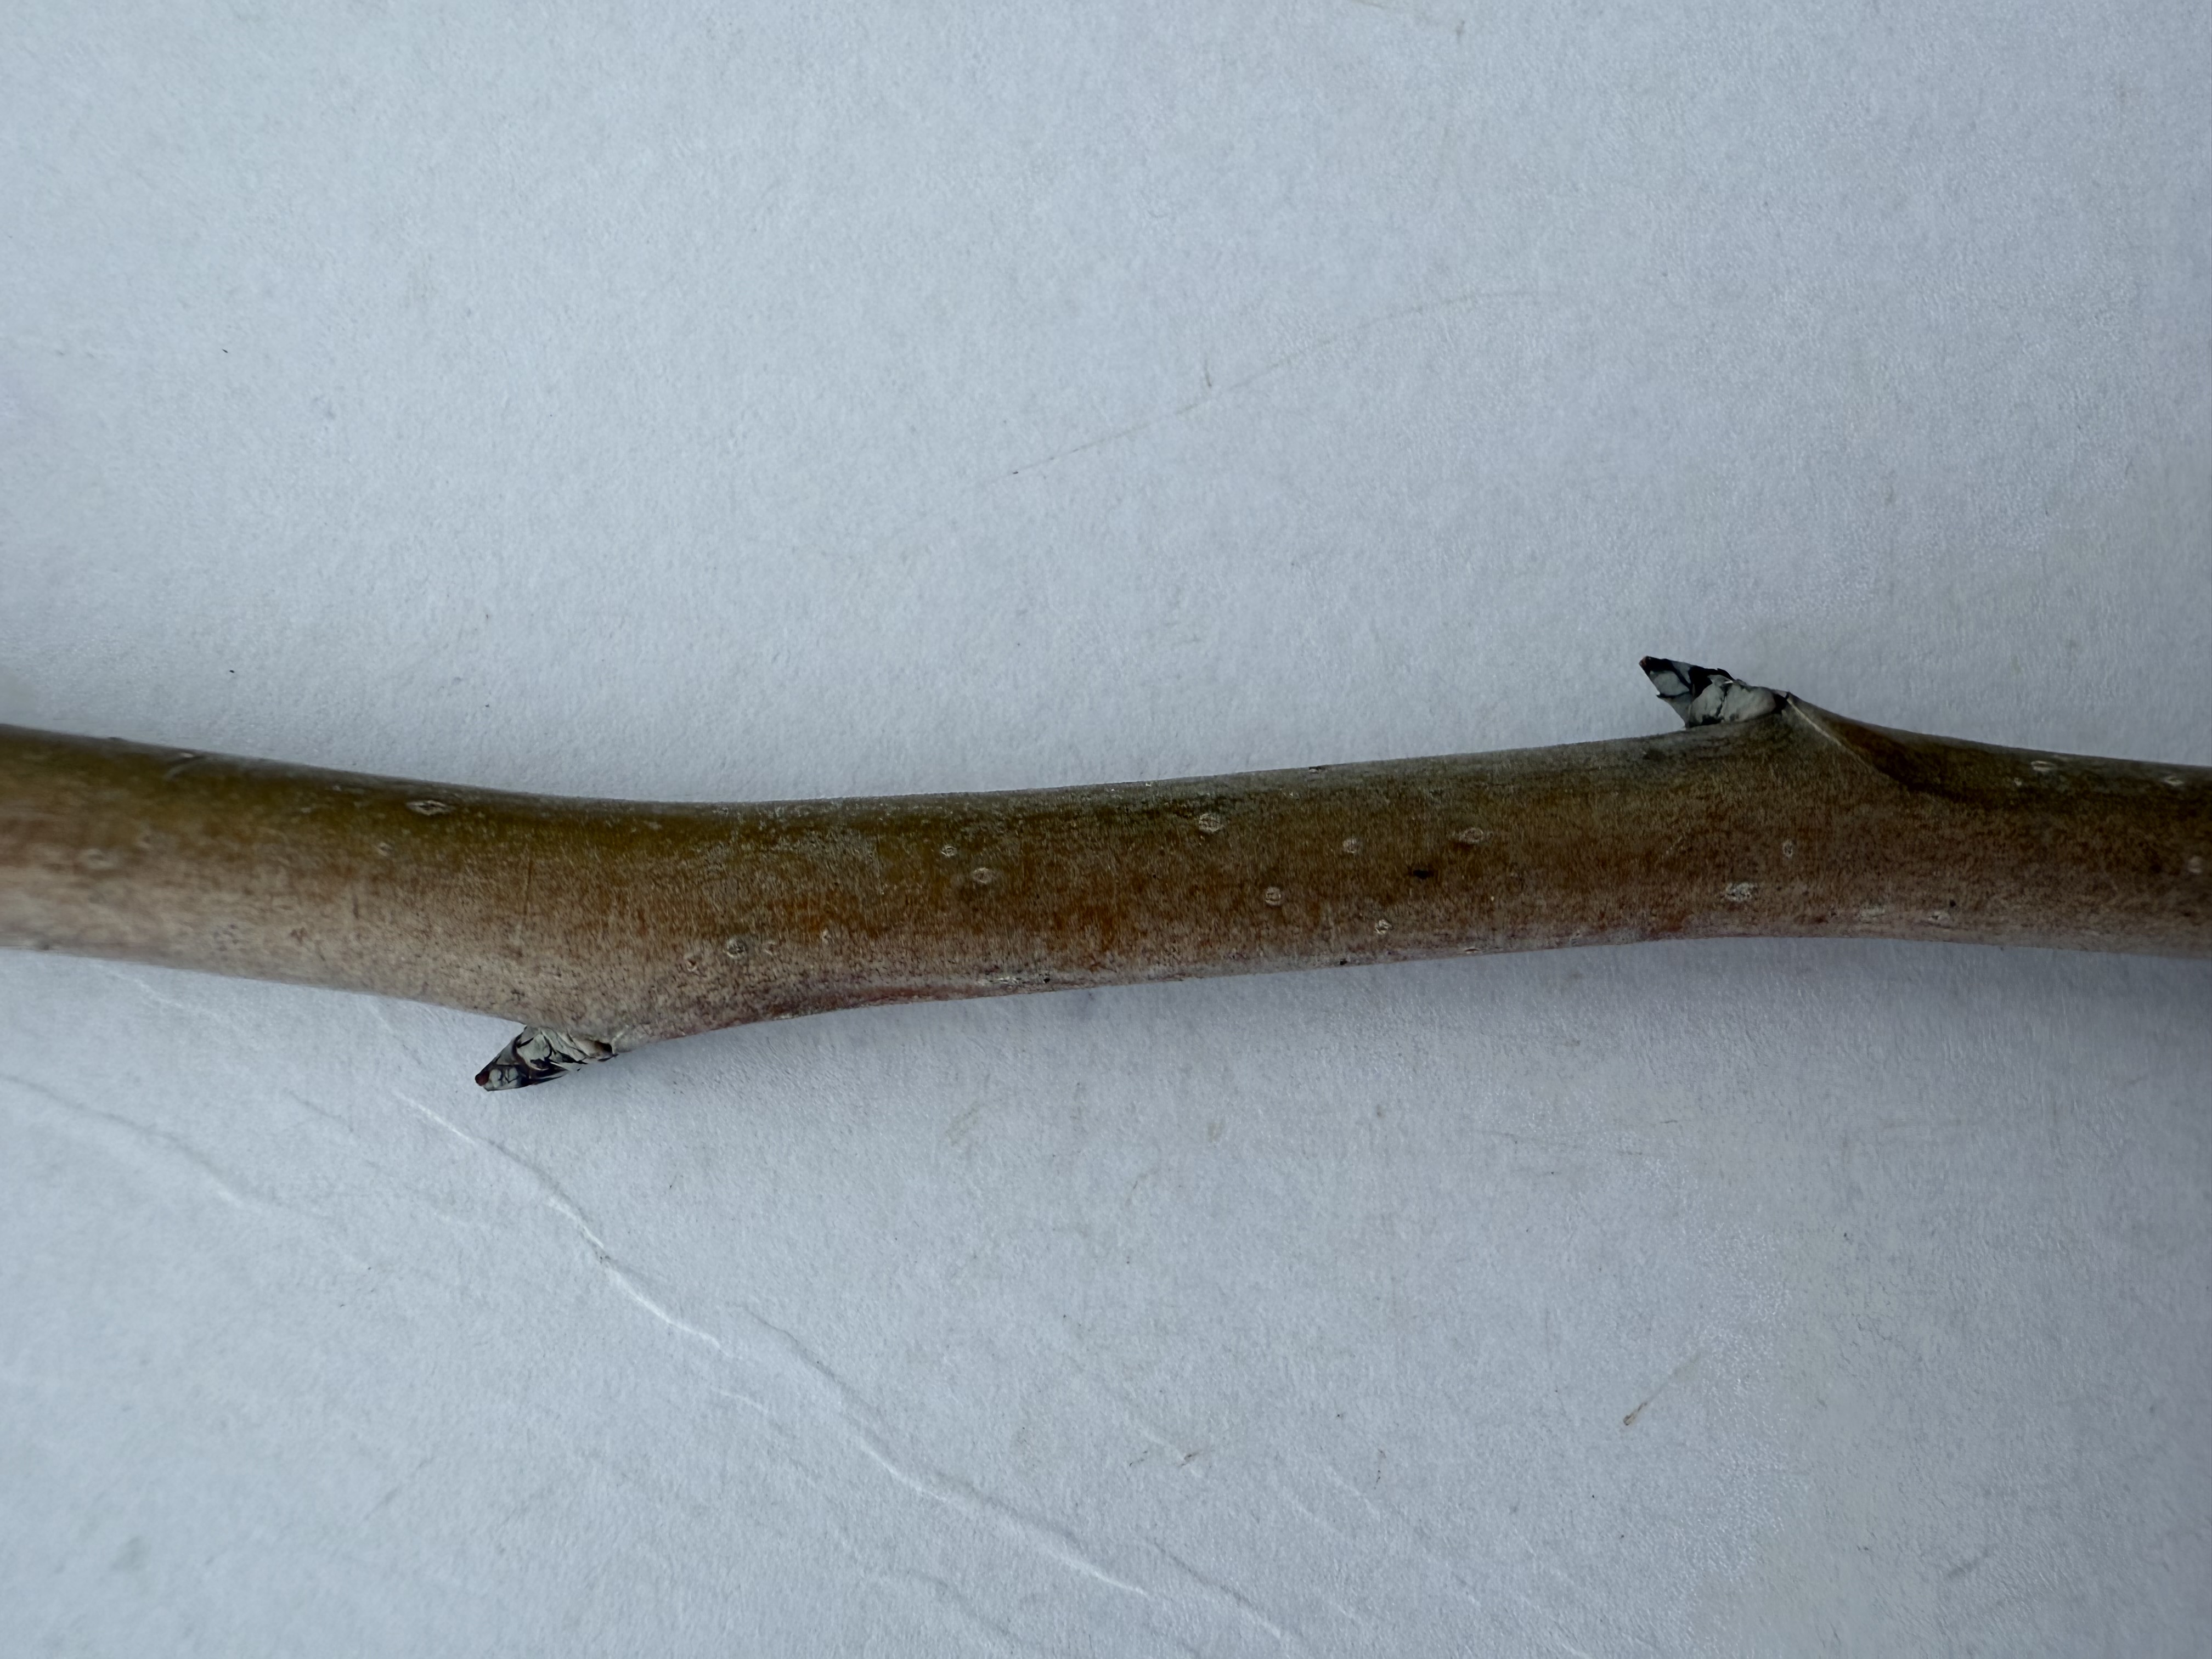
Variety: Deveci Pear